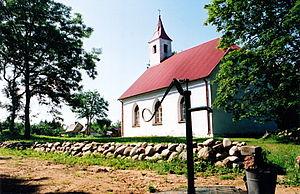
Randvere est un village du nord de l'Estonie relevant de la municipalité de Viimsi.